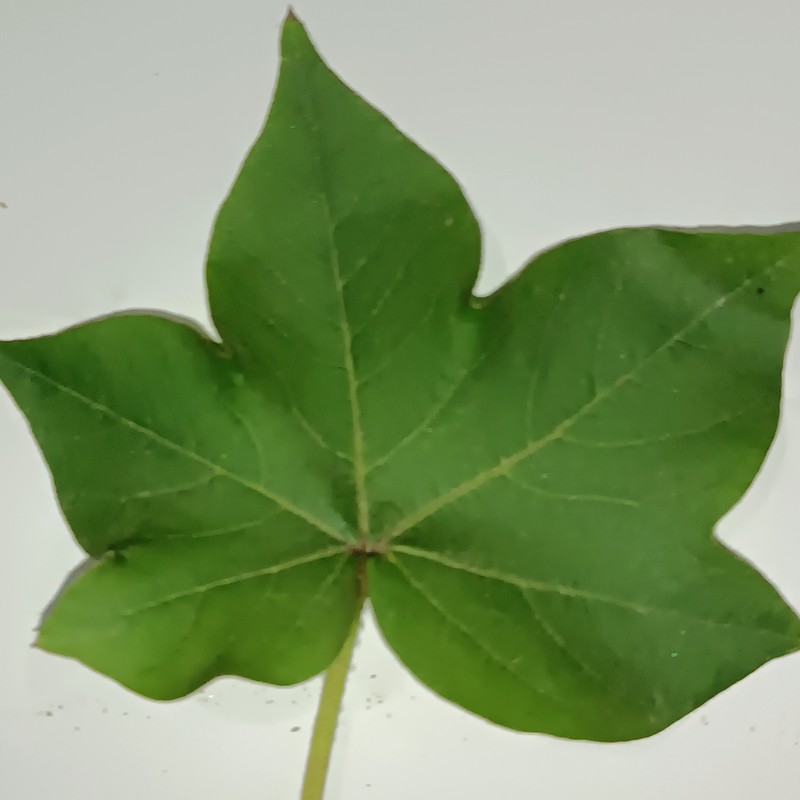
Label: Healthy Leaf